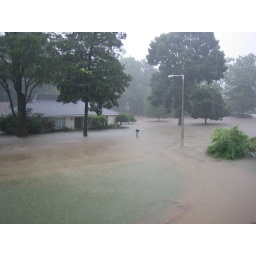
The water came 2 inches from going in my parent's house